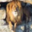
Label: lion